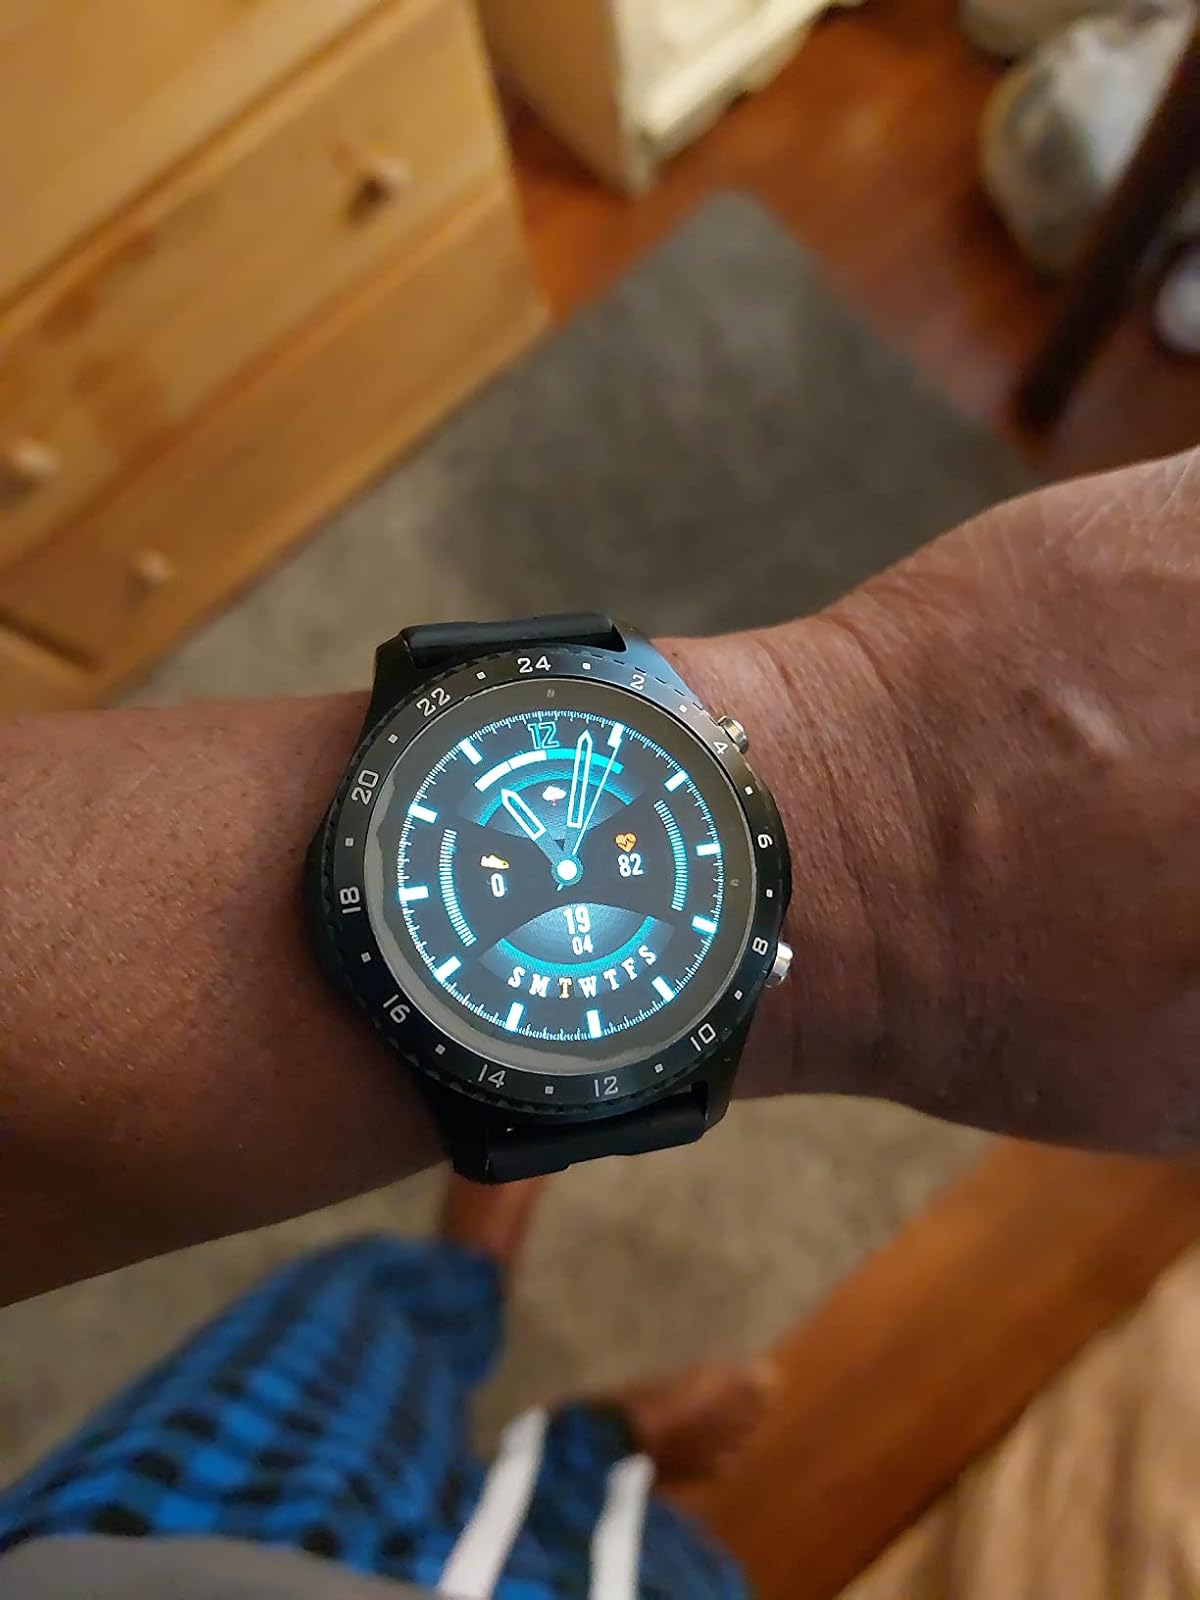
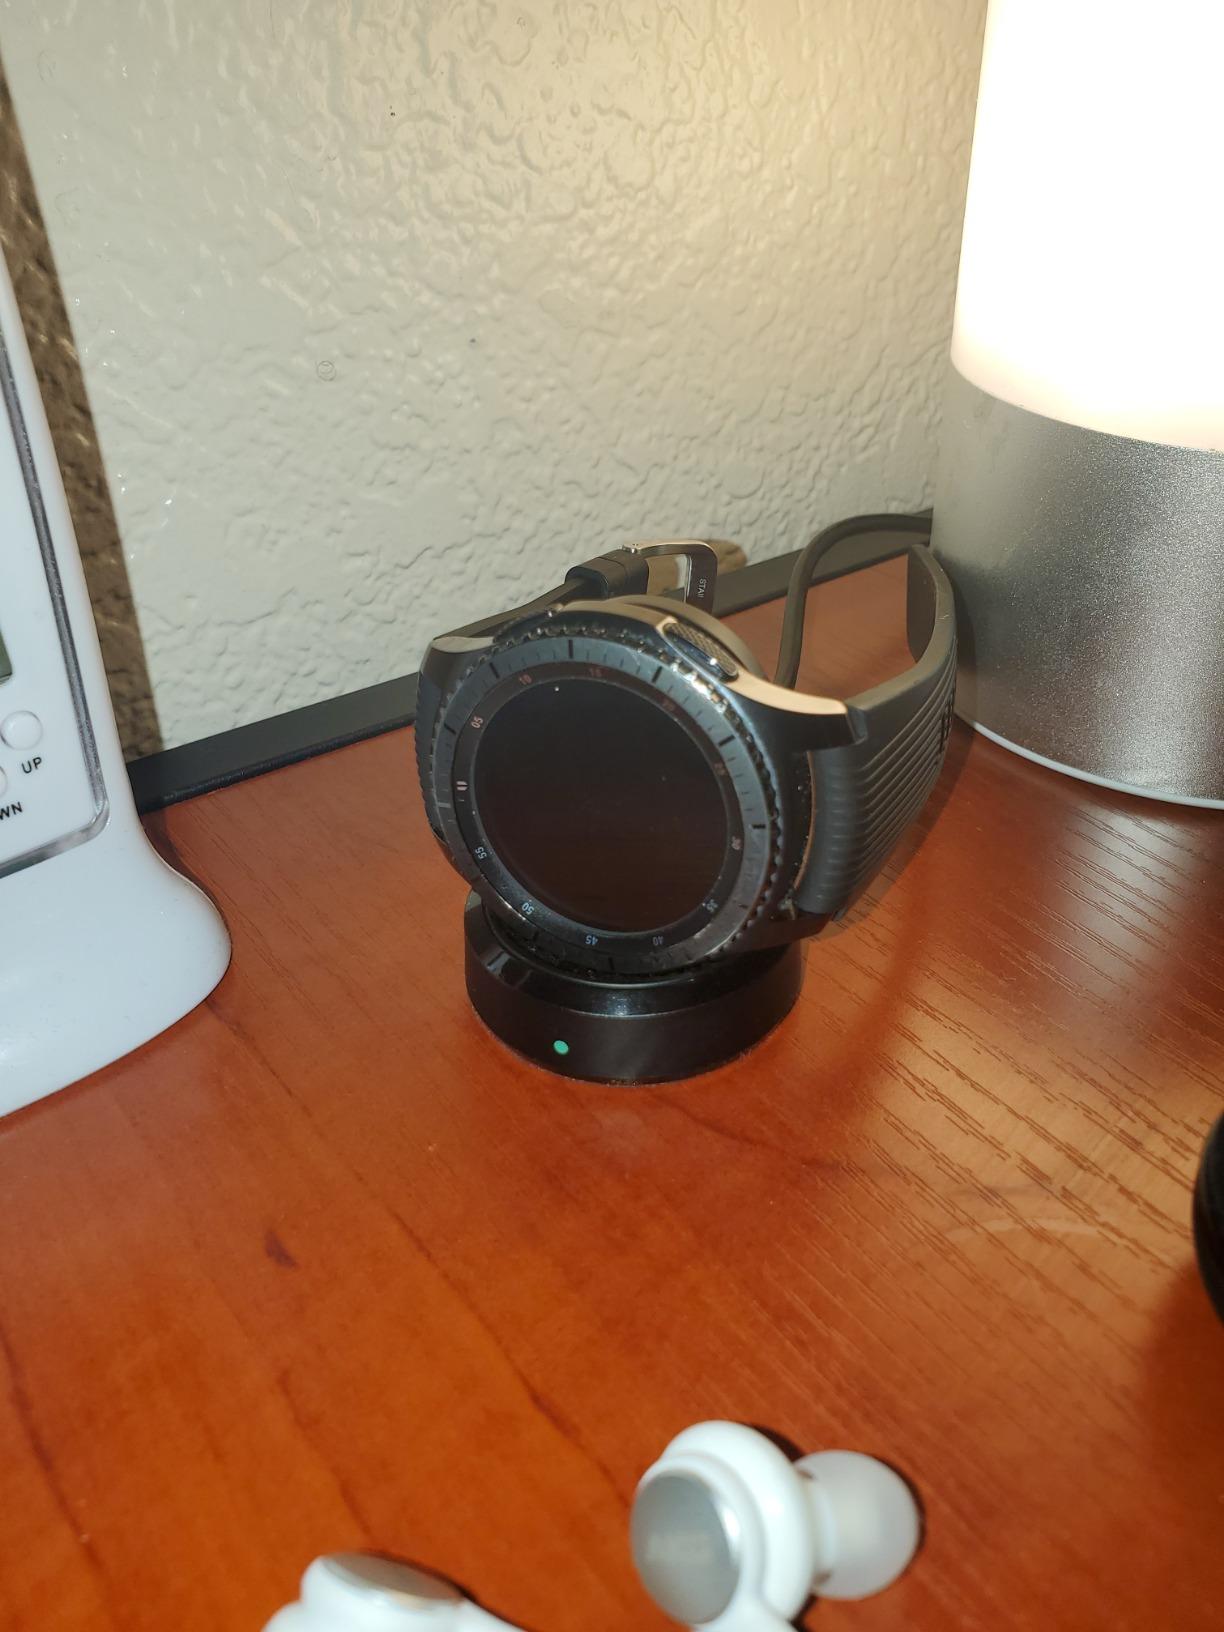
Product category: smartwatch
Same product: no